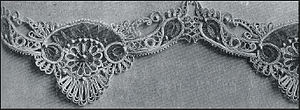
Possement
Eksempel på possement
Possement, posseméntarbejde, passement kaldes med et fælles navn både af de almindelige tekstilstoffer og af guld- og sølvtråd, lidser, overspundne knapper, kvaster, frynser, snore, og lignende til pynt på møbler, uniformer, kasketter. Possement stammer fra italiensk: passamano = håndarbejde.